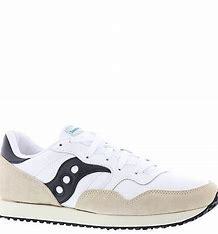
Brand: Saucony
Model: DXN